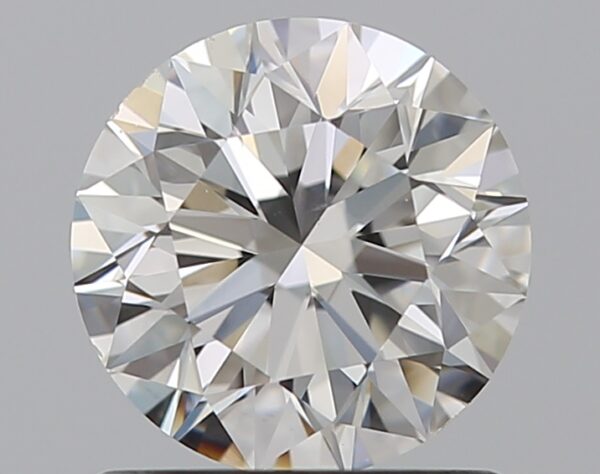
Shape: round
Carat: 1
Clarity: VS2
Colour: F
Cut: EX
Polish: EX
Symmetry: EX
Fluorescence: N
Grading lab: GIA
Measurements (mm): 6.3 x 6.34 x 4